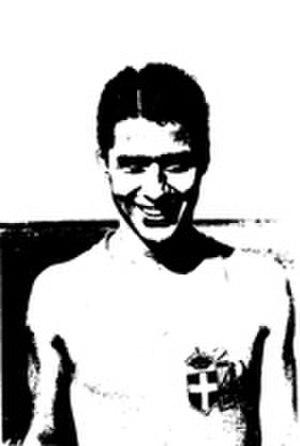
Orazio Mariani est un athlète italien spécialiste du sprint. Licencié au G. S. Baracca, il mesure 1,79 m pour 76 kg.